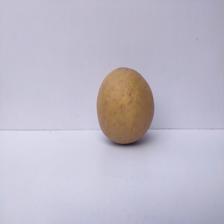
Size: Large